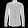
Label: Shirt